Hajnalka Tóth

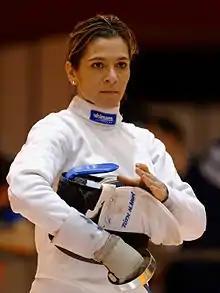
At the 2014 European Fencing Championships

Hajnalka Tóth (born 27 August 1976) is a Hungarian fencer, team World champion in 1999 and 2002, team European champion in 2001. She competed in the women's team épée event at the 2004 Summer Olympics.